Mercedes González Fernández

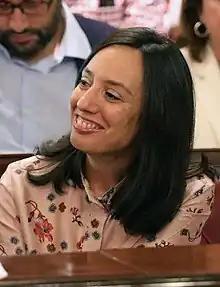
González in 2018

María de las Mercedes González Fernández (born 2 June 1975) is a Spanish politician. She has served as director general of the Civil Guard since 2024, having previously served from March to June 2023. From 2023 to 2024, she was a member of the Congress of Deputies.